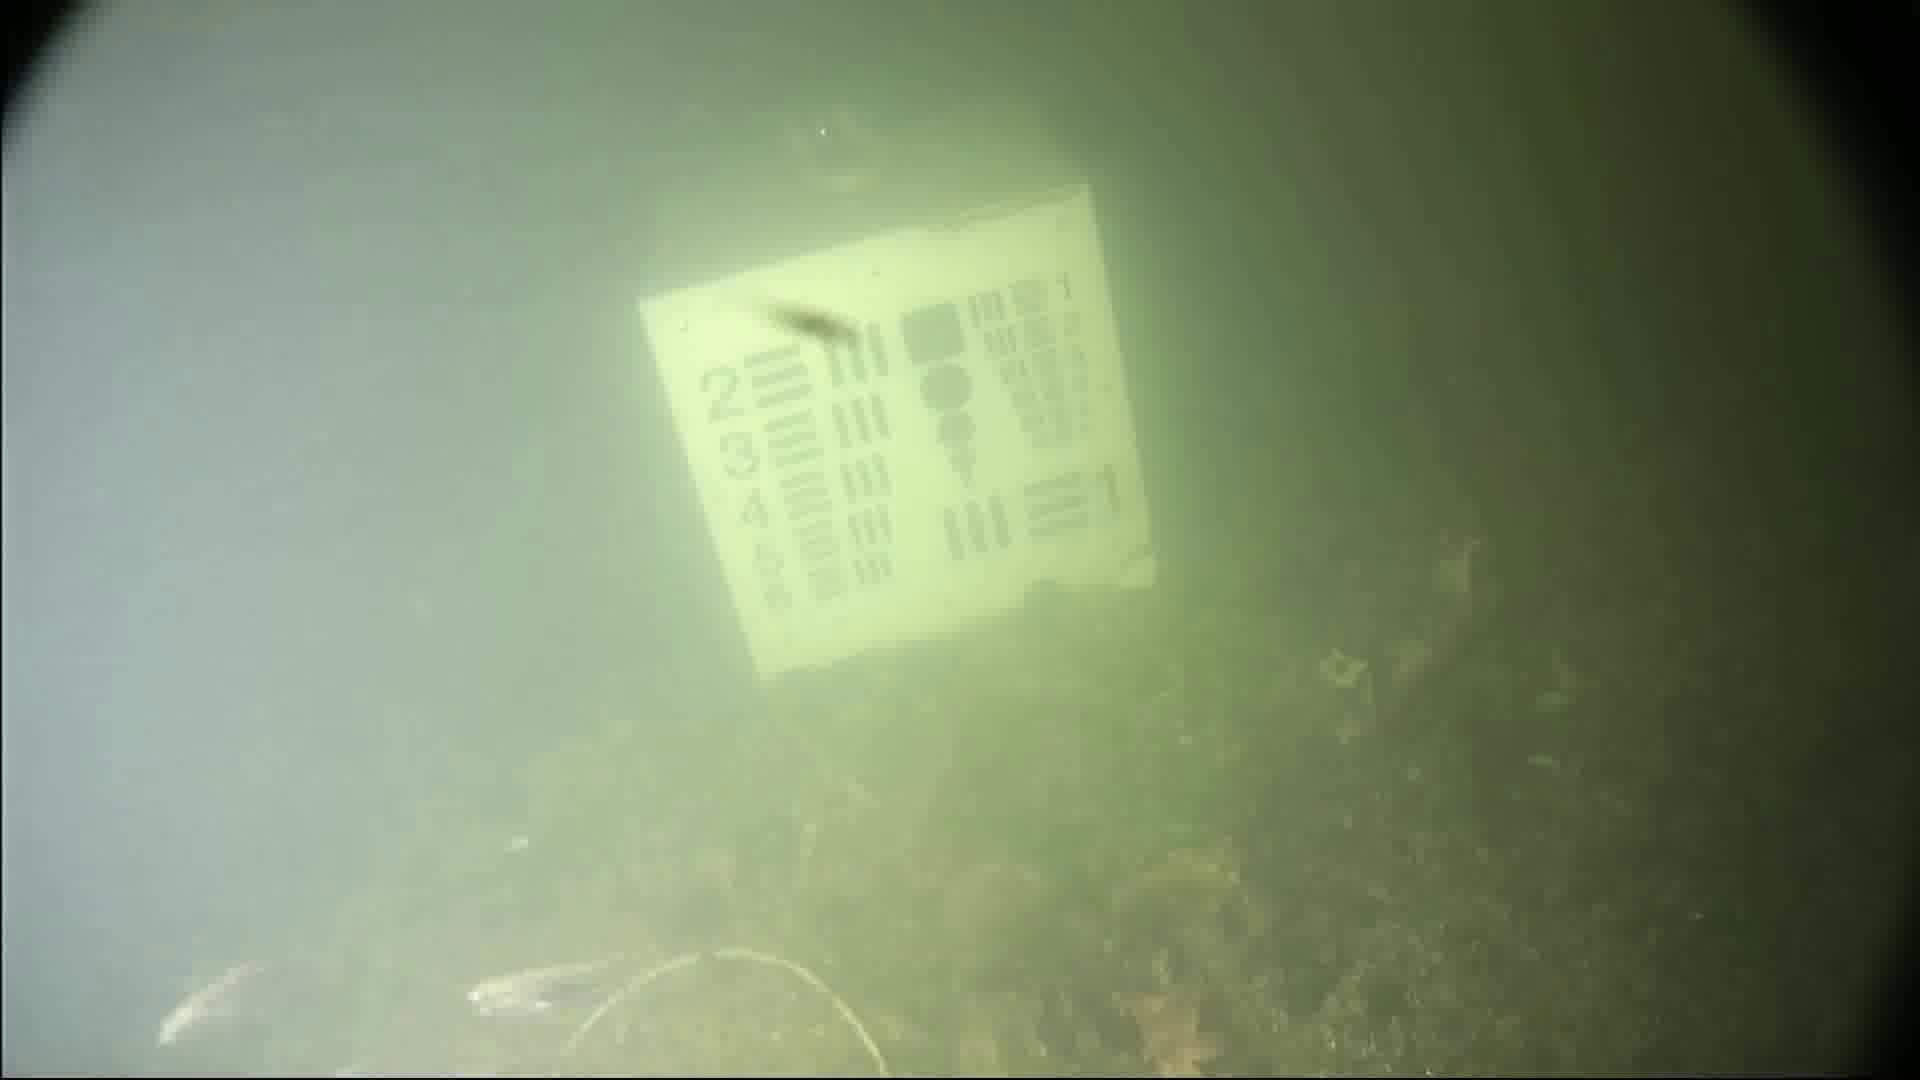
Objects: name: small_fish